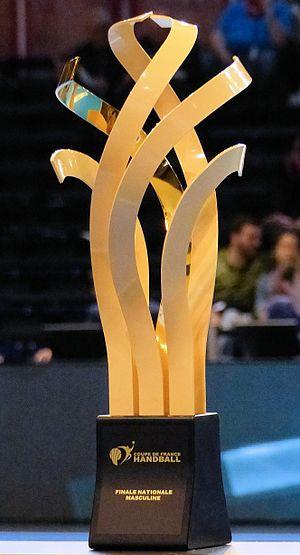
Coupe de France Nationale Masculine 2014. Le 25 mai 2014 à la Halle Carpentier (Paris 13e). Elle sera remise au PSG Handball qui bat Chambéry Savoie Handball.
La Coupe de France masculine de handball 2013-2014 est la 31ᵉ édition de la compétition, compétition à élimination directe mettant aux prises des clubs de handball amateur et professionnel affiliés à la Fédération française de handball. Depuis 2010, les finales se déroulent dans la même journée au palais omnisports de Paris-Bercy, mais celui-ci étant en travaux, elles se joueront à la halle Georges-Carpentier dans le 13ᵉ arrondissement de Paris